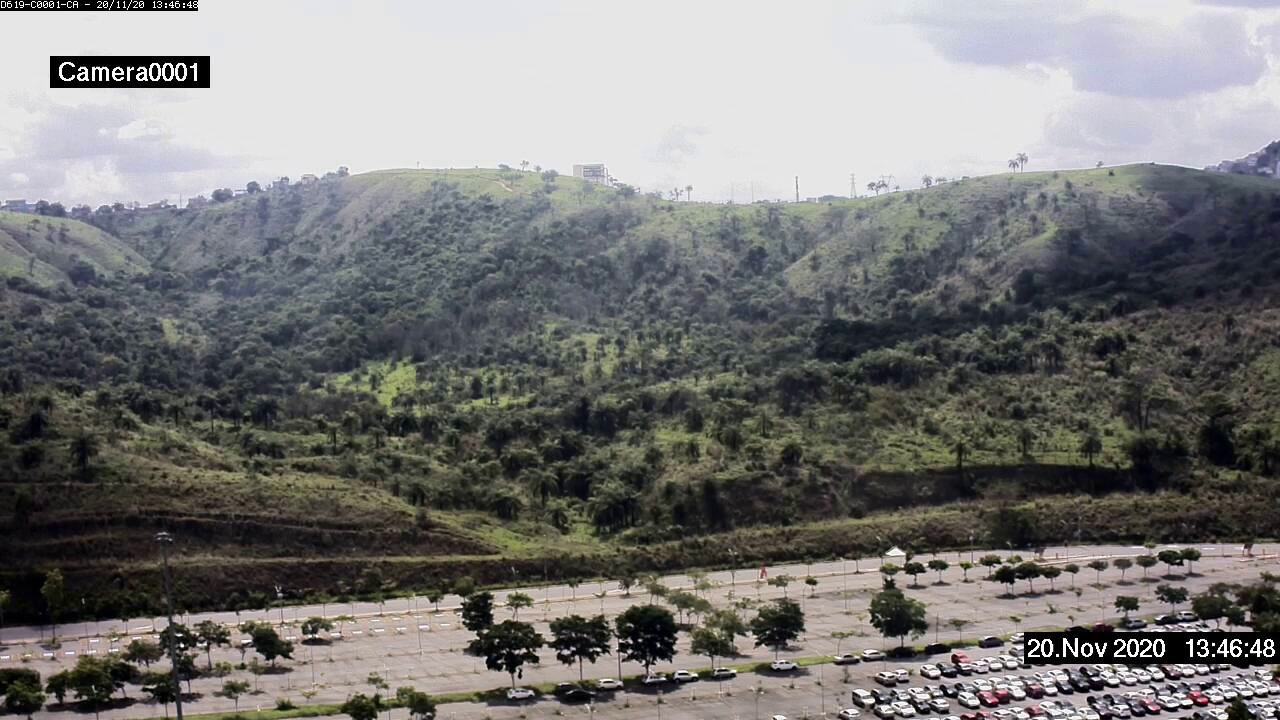
Fire: no
Smoke: no